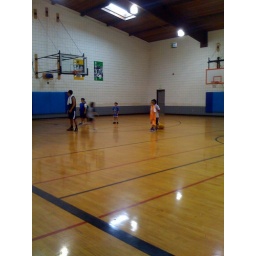
The boy decked out in orange at his first basketball practice...